Kukri Hills

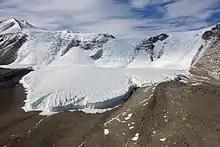
Hughes Glacier in 2009

Small alpine glacier flowing toward Lake Bonney in Taylor Valley from the Kukri Hills on the south, in Victoria Land.